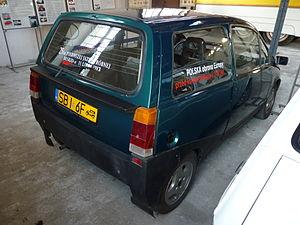
La FSM Beskid est un concept-car polonais conçu au début des années 1980 au Centre de recherche et de développement d'automobiles de petit litrage à Bielsko-Biała. Au total 7 exemplaires ont été construits.